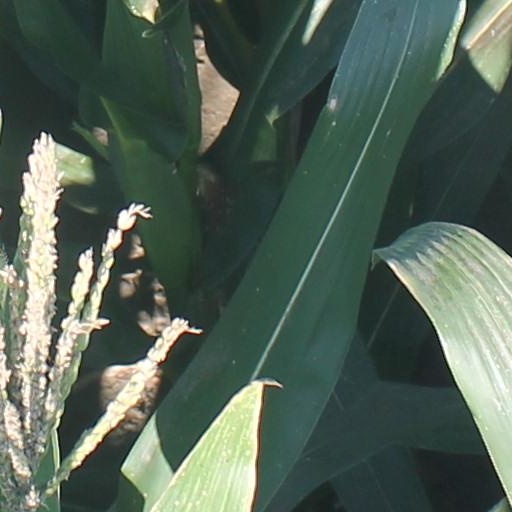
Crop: maize; corn